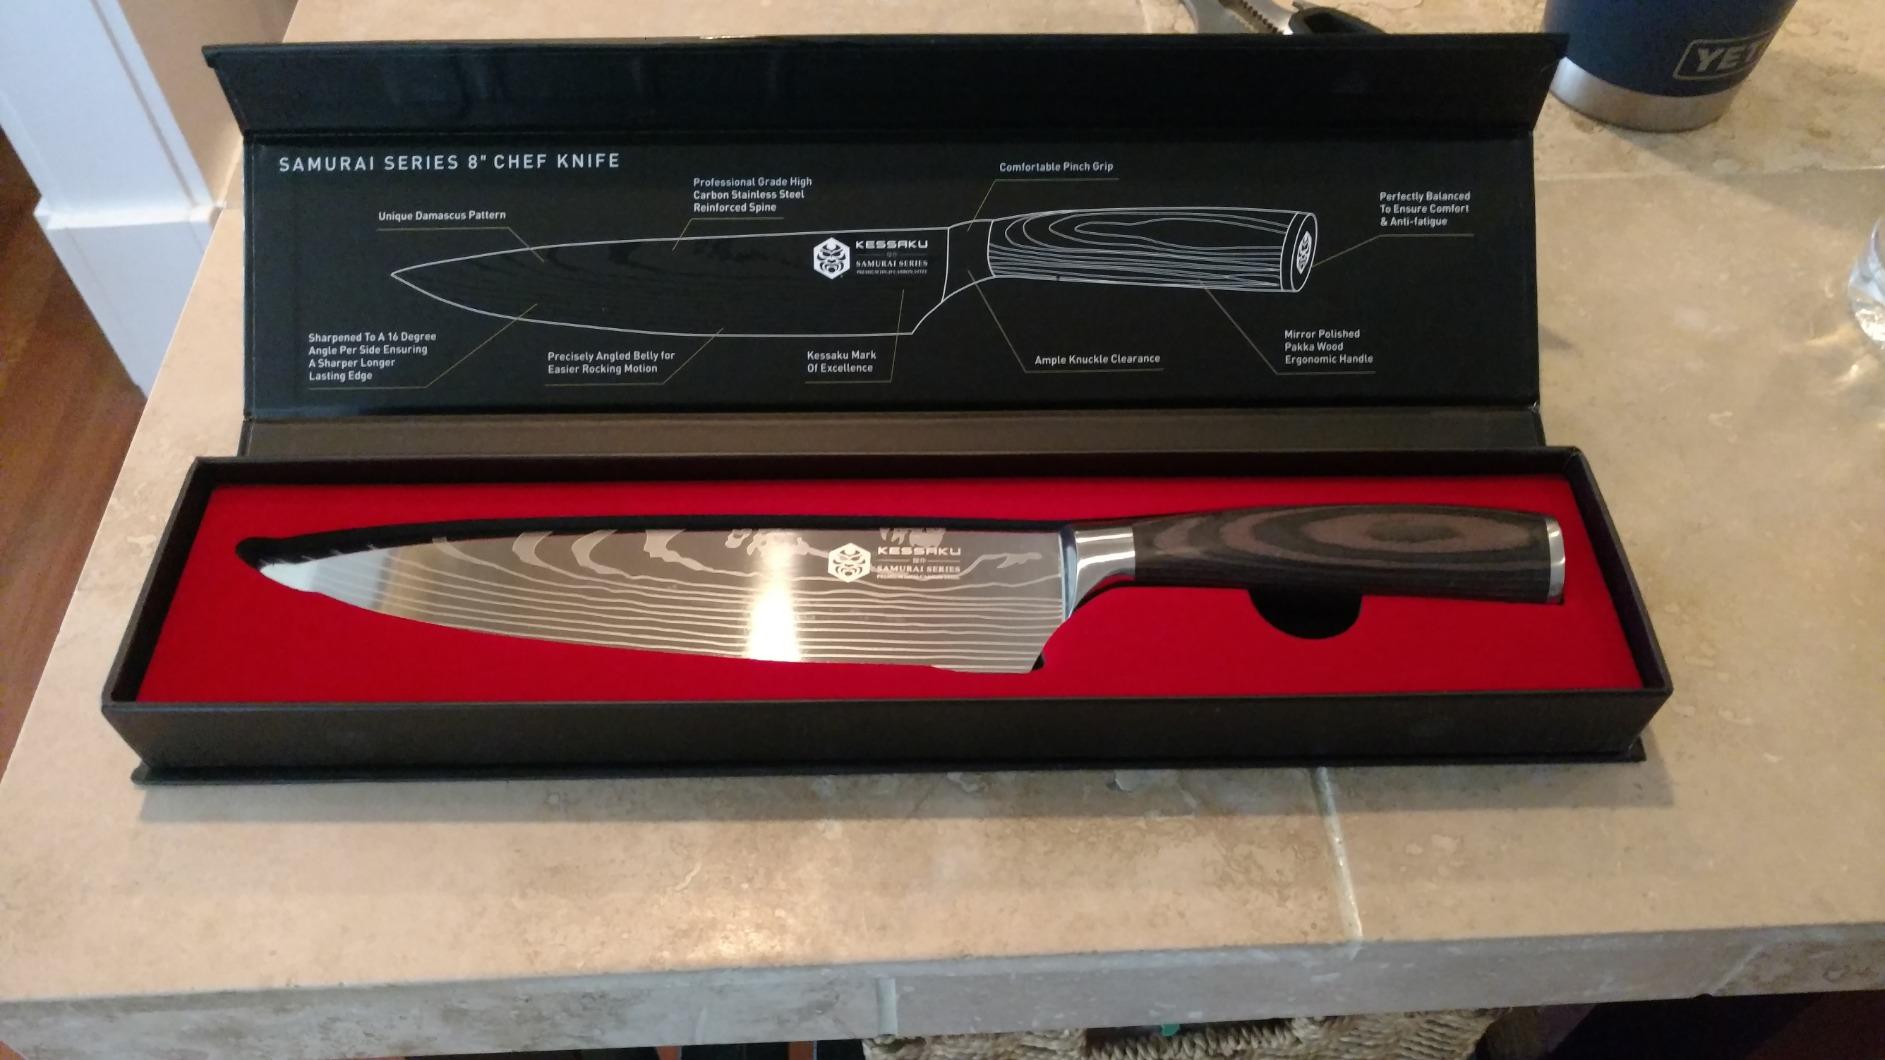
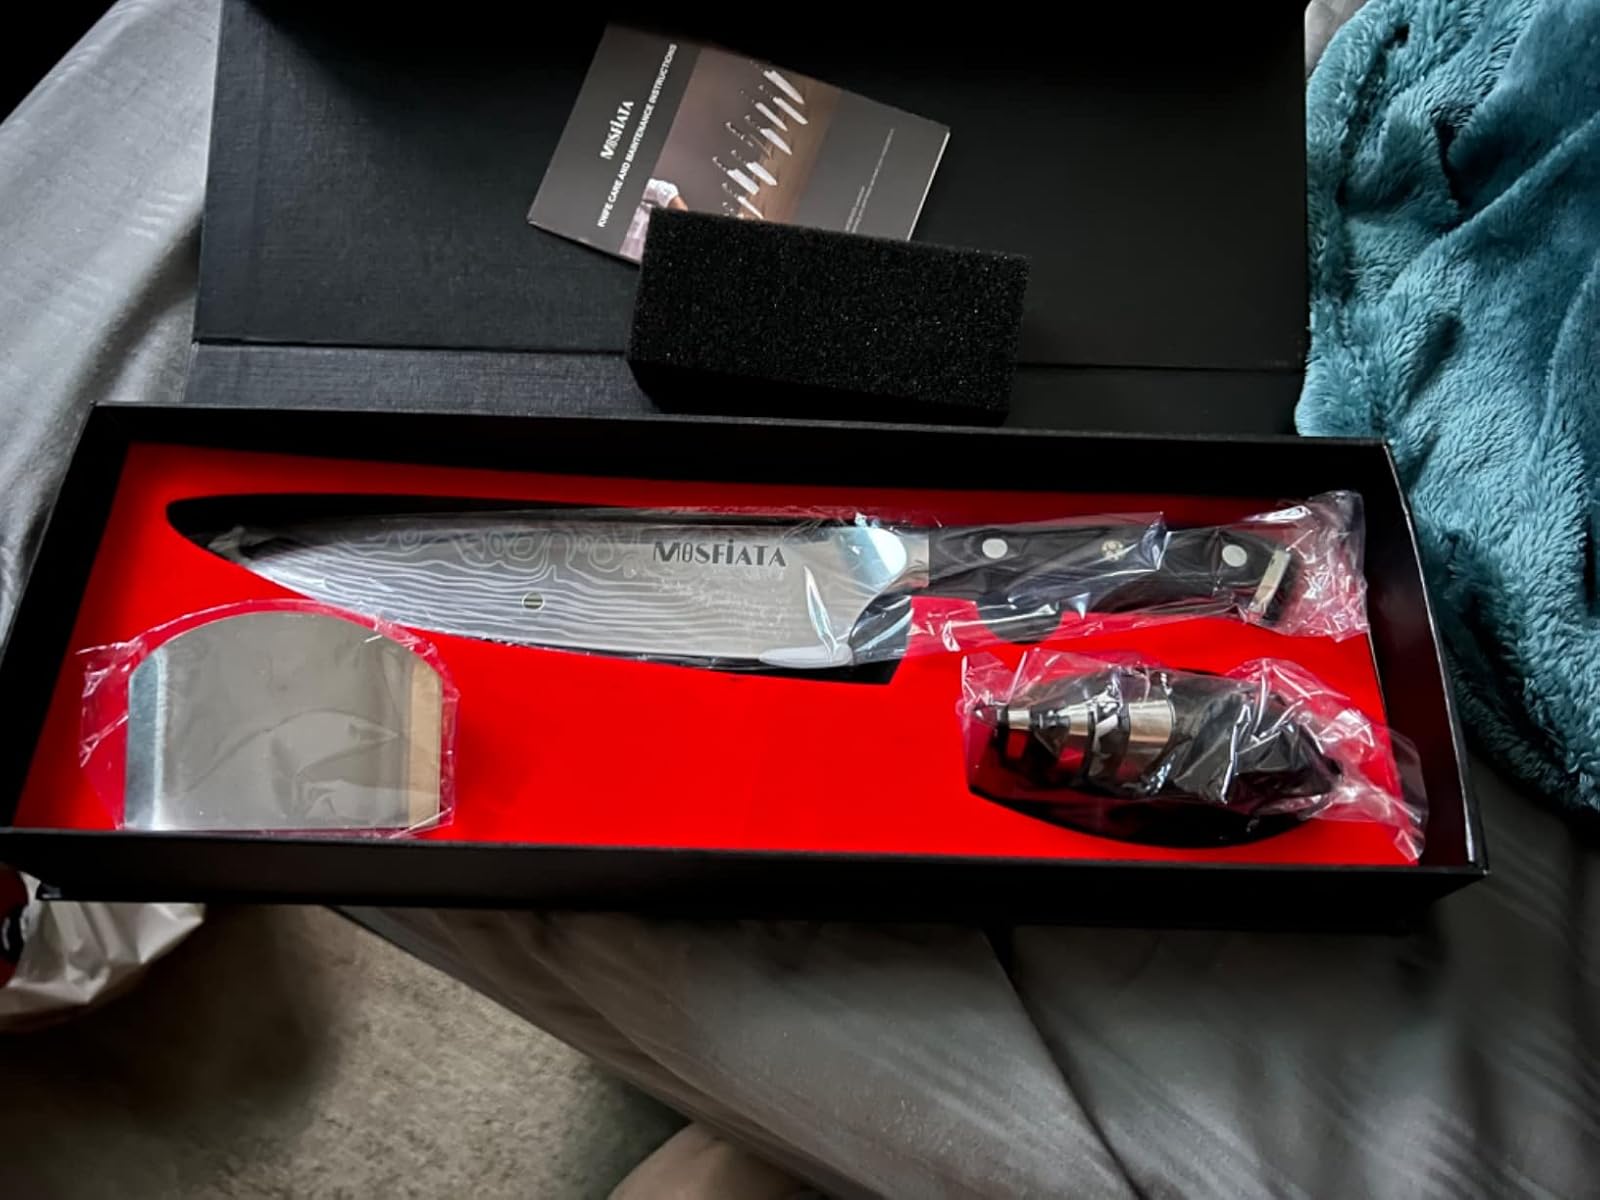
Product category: items_knife
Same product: no